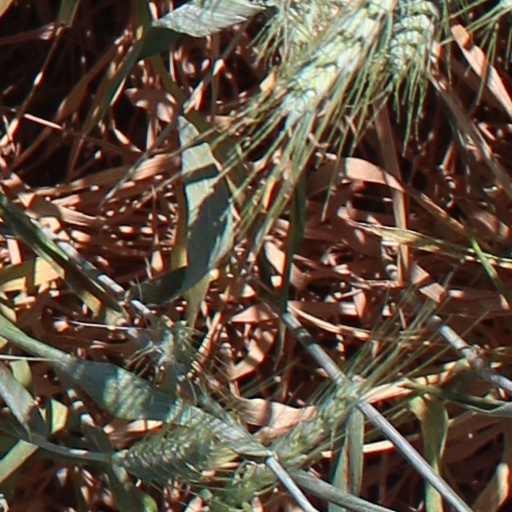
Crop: wheat